Arz von Wasegg

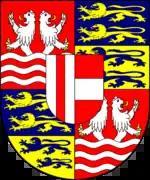
Coat of arms of Edmund Maria Josef Arz von und zu Vasegg, Bishop of Vienna

The Arz von Wasegg family (also Arz von Arzio-Wasegg"," Arz von und zu Vasegg, and Arz-Vasegg) is an old South Tyrolean noble family.